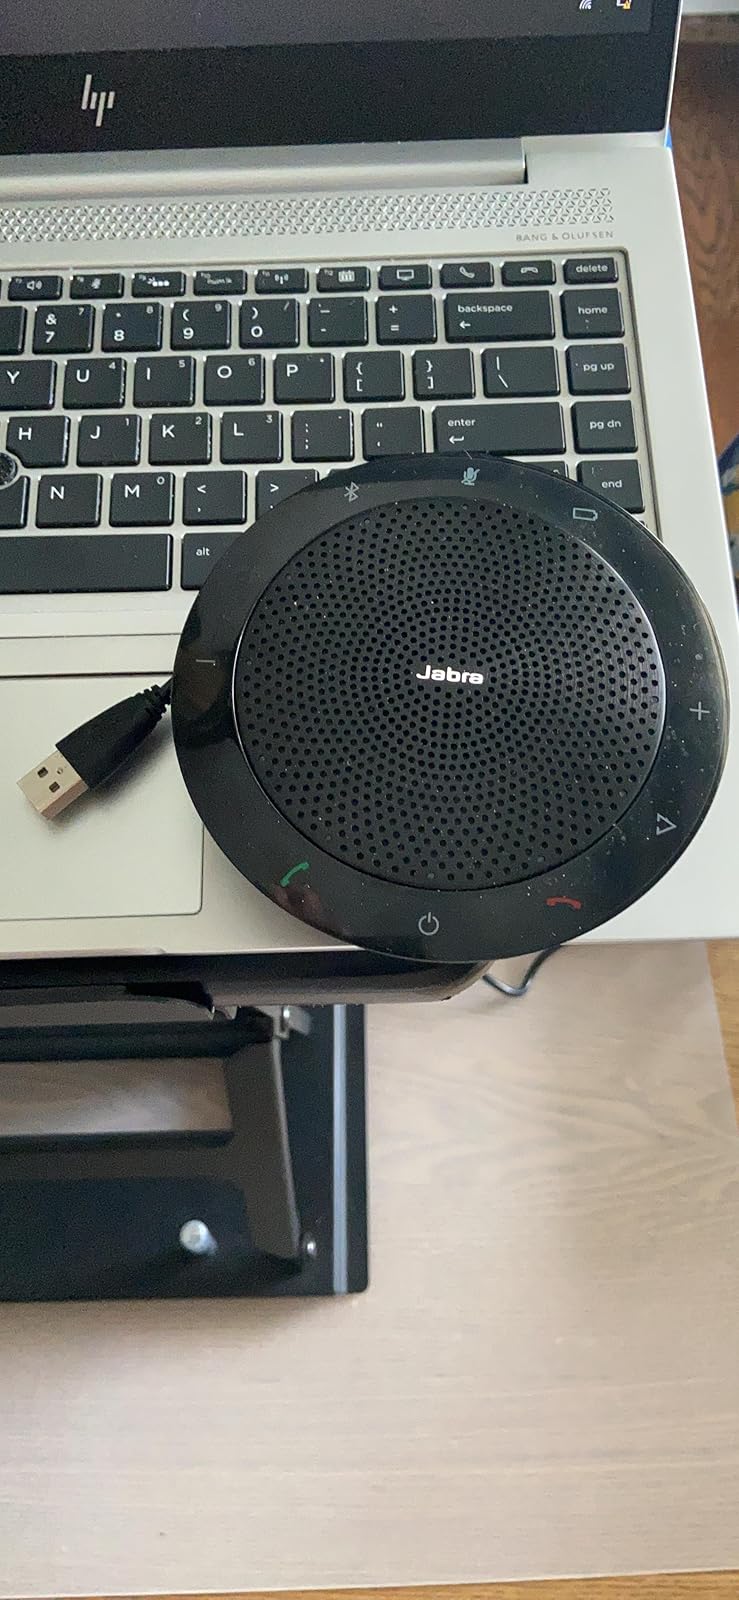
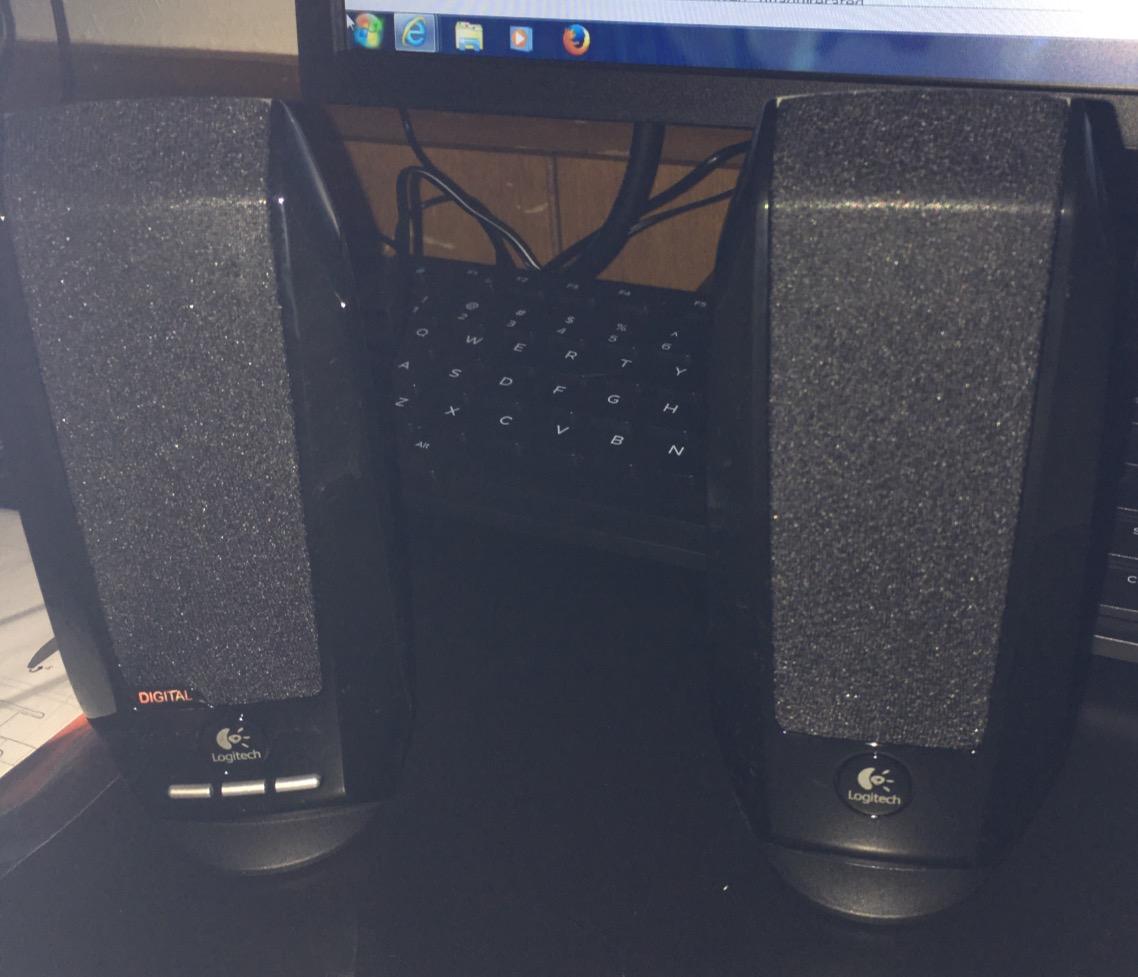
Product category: speaker
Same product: no